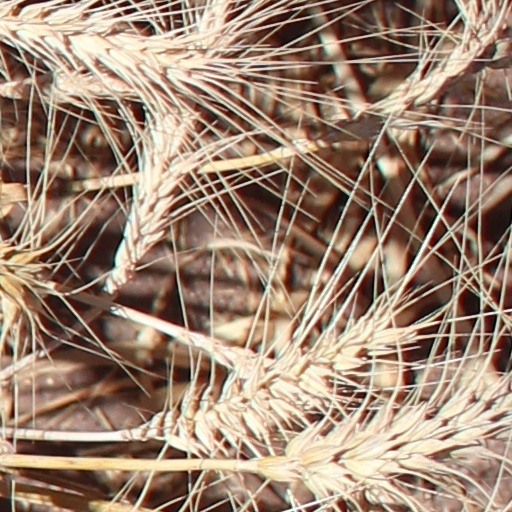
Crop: wheat